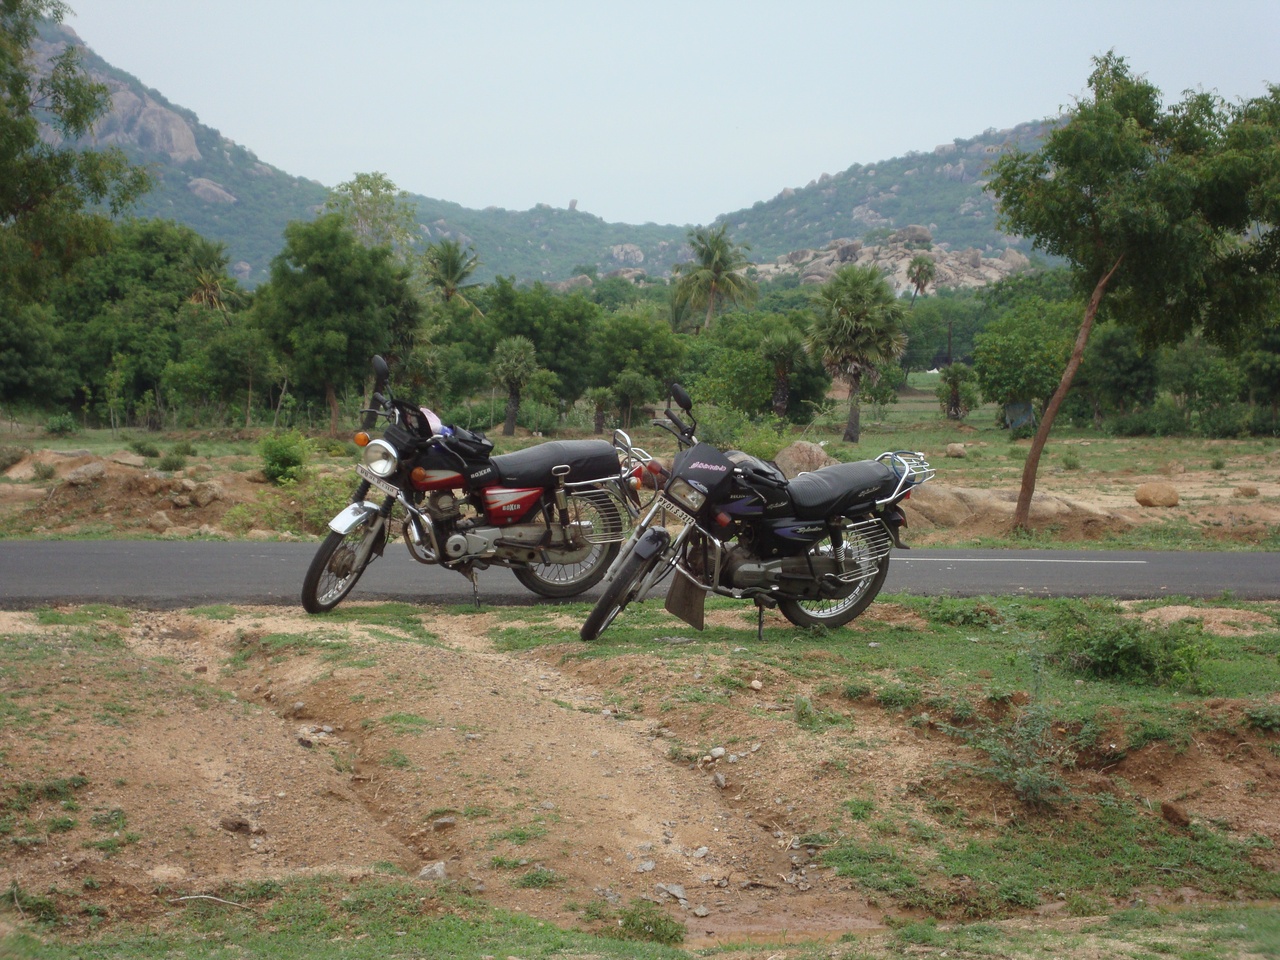
vettvallam 2009